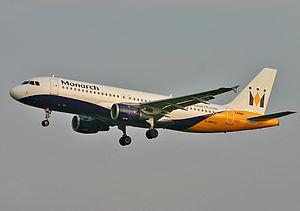
Monarch Airlines est une ancienne compagnie aérienne britannique qui appartenait à la Monarch Holdings Plc.